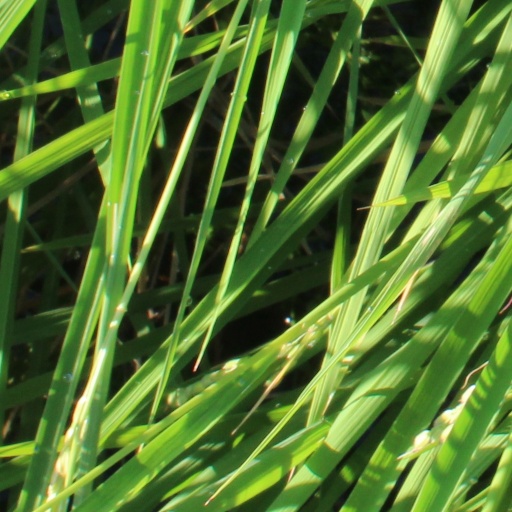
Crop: rice